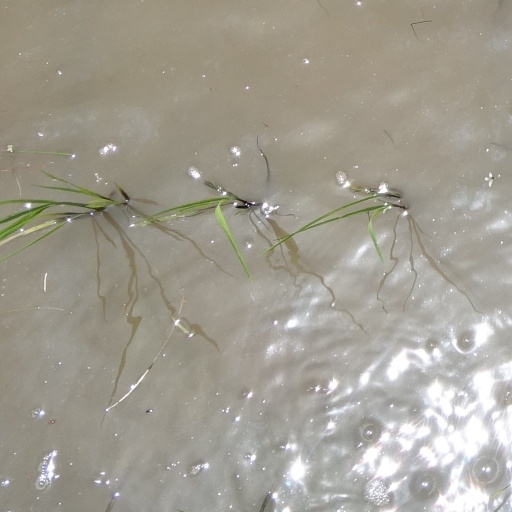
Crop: rice